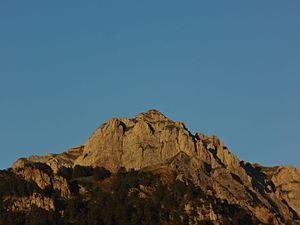
Pontis est une commune française, située dans le département des Alpes-de-Haute-Provence en région Provence-Alpes-Côte d'Azur.